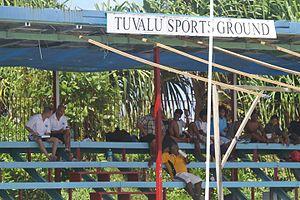
L’équipe des Tuvalu de football est une sélection des meilleurs footballeurs tuvaluans contrôlée par la Tuvalu National Football Association qui est un membre associé de l'OFC mais pas de la FIFA. Elle ne participe donc pas aux grands tournois internationaux, à l'exception des Jeux du Pacifique. Le sélectionneur actuel est l'ancien international tuvaluan Mati Fusi.
Le Tuvalu Sports Ground est un stade multi-fonction situé à Funafuti, la capitale des Tuvalu. Il a une capacité d'environ 1 500 places. En tant que seul véritable stade du pays, il accueille toutes les compétitions nationales de football et de rugby à XV tel que le championnat des Tuvalu de football.